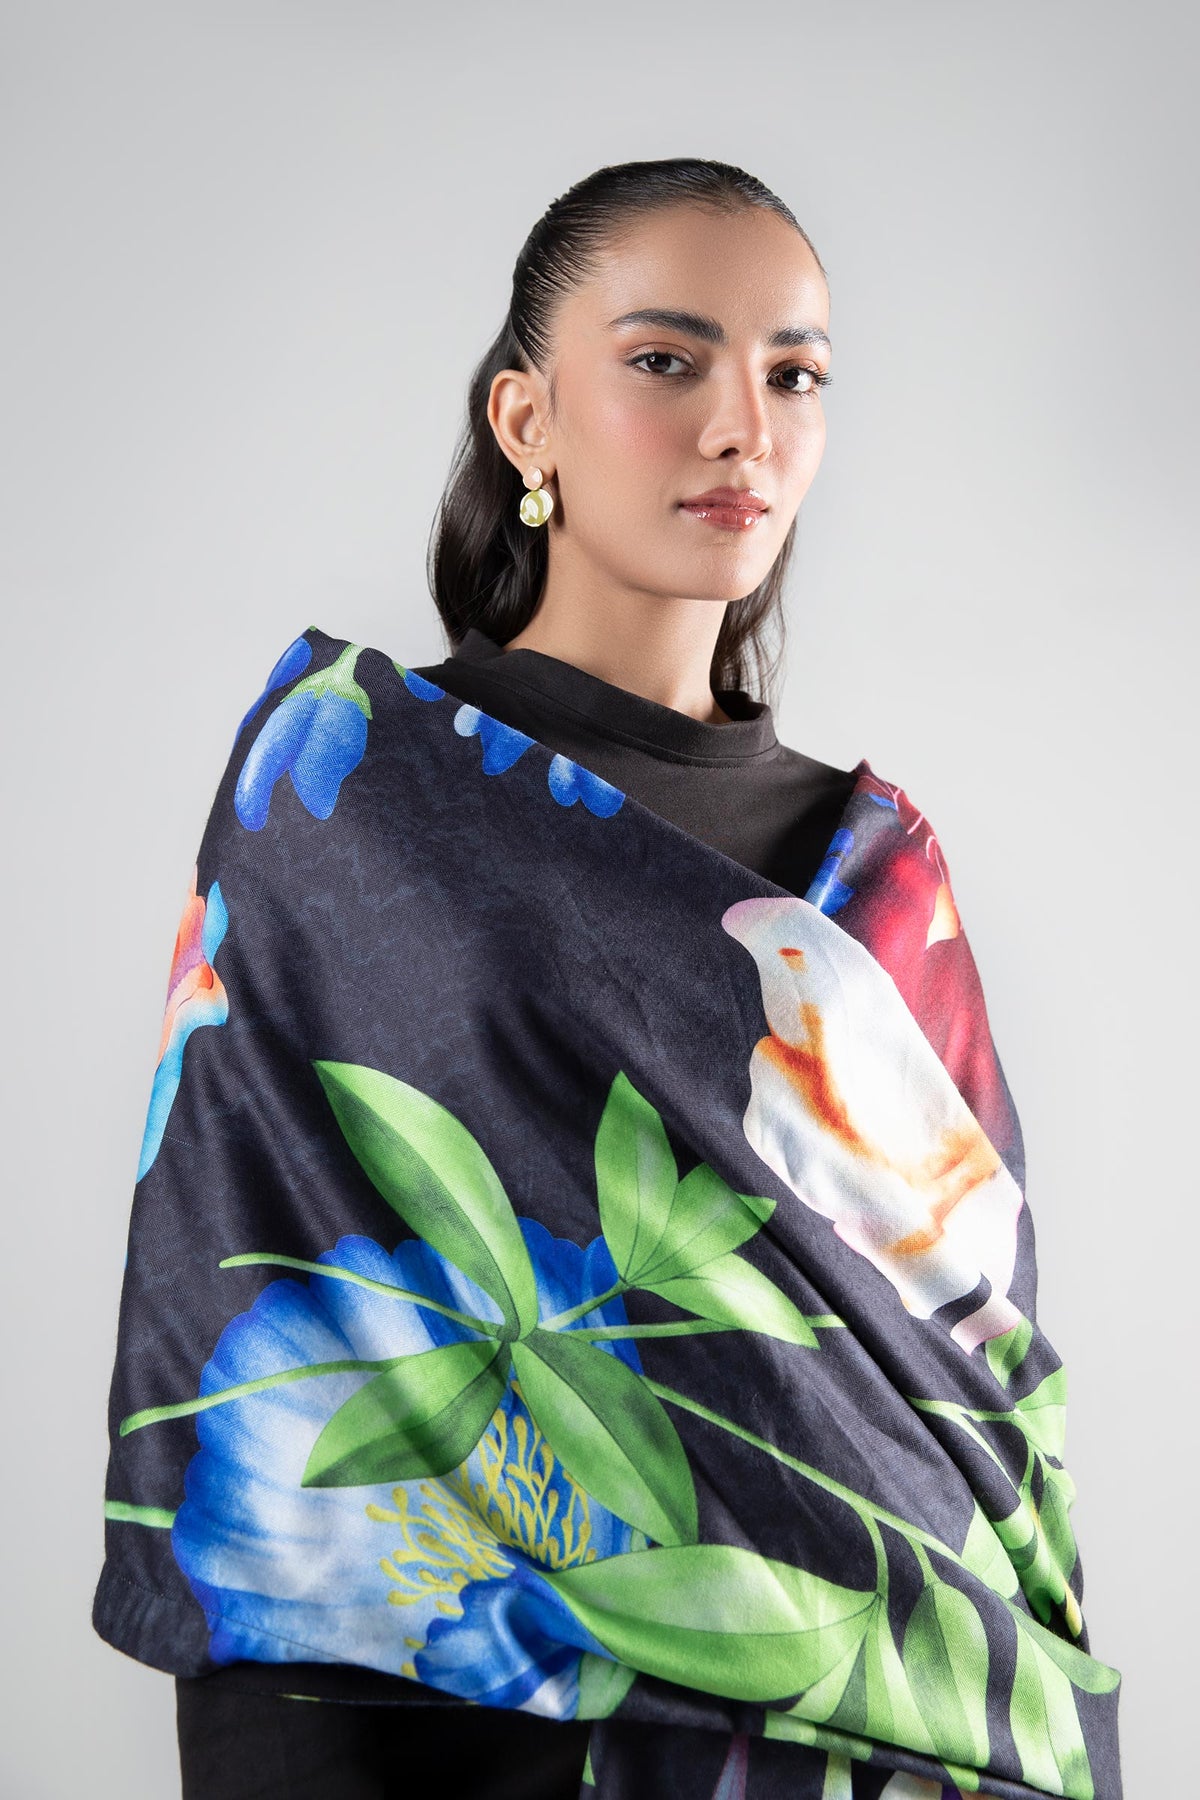
black multi bird print silk scarf